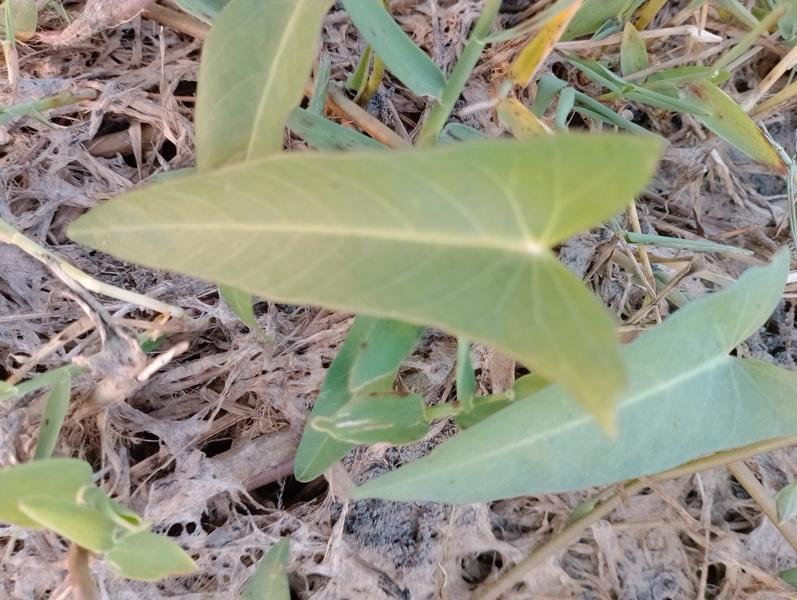
Weed species: Ipomoea aquatic